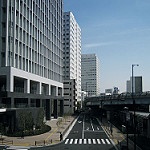
Label: buildings